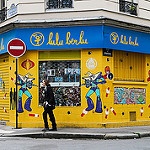
Label: street